Harry Potter and the Prisoner of Azkaban (video game)

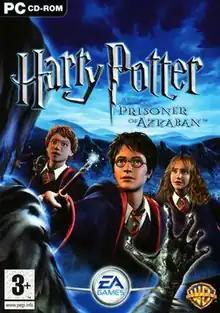
PC cover art

Harry Potter and the Prisoner of Azkaban is a 2004 action-adventure game. The game is based on the 2004 film of the same name from the Harry Potter franchise. The game was developed by KnowWonder, Griptonite Games, and EA UK each for different consoles and was published by Electronic Arts under the EA Games label. The game was released as a trio, with separate versions for Game Boy Advance, Microsoft Windows, and home consoles (released on PlayStation 2, Xbox, and GameCube). The game received mixed reviews by critics.